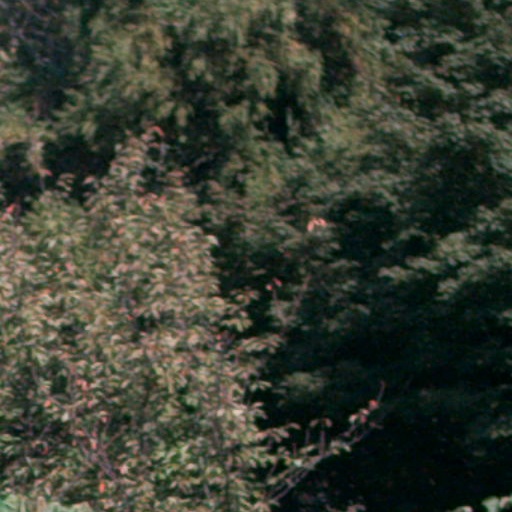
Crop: cassava